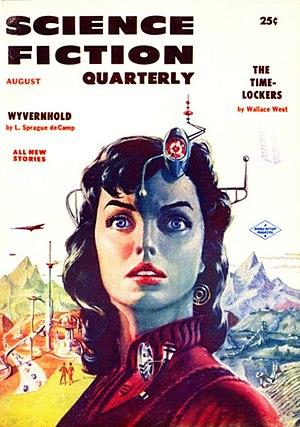
Science Fiction Quarterly était un pulp américain de science-fiction publié par Louis Silberkleit entre 1940 et 1943 puis entre 1951 et 1958.